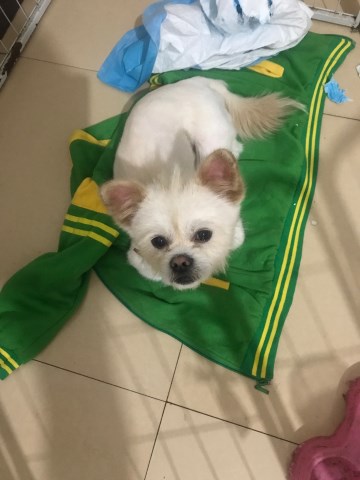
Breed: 3336-n000121-chinese_rural_dog